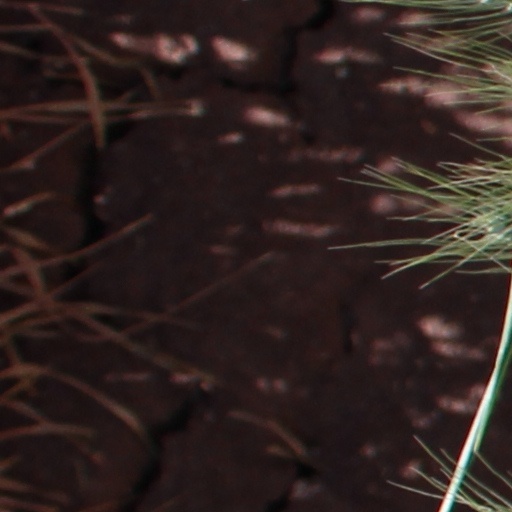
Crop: wheat